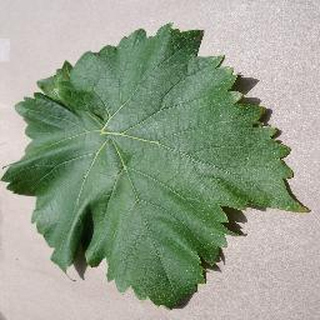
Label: healthy_grape